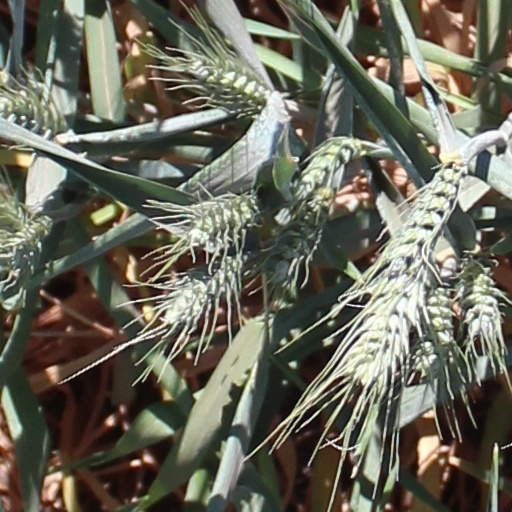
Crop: wheat